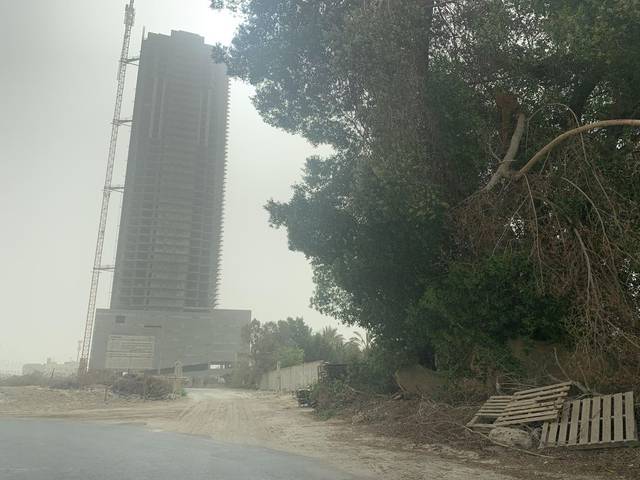
Region: Bahrain
Coordinates: 26.225, 50.558